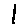
Label: 1